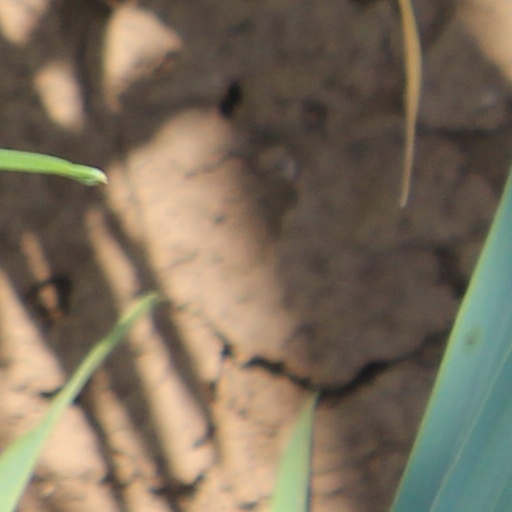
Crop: wheat